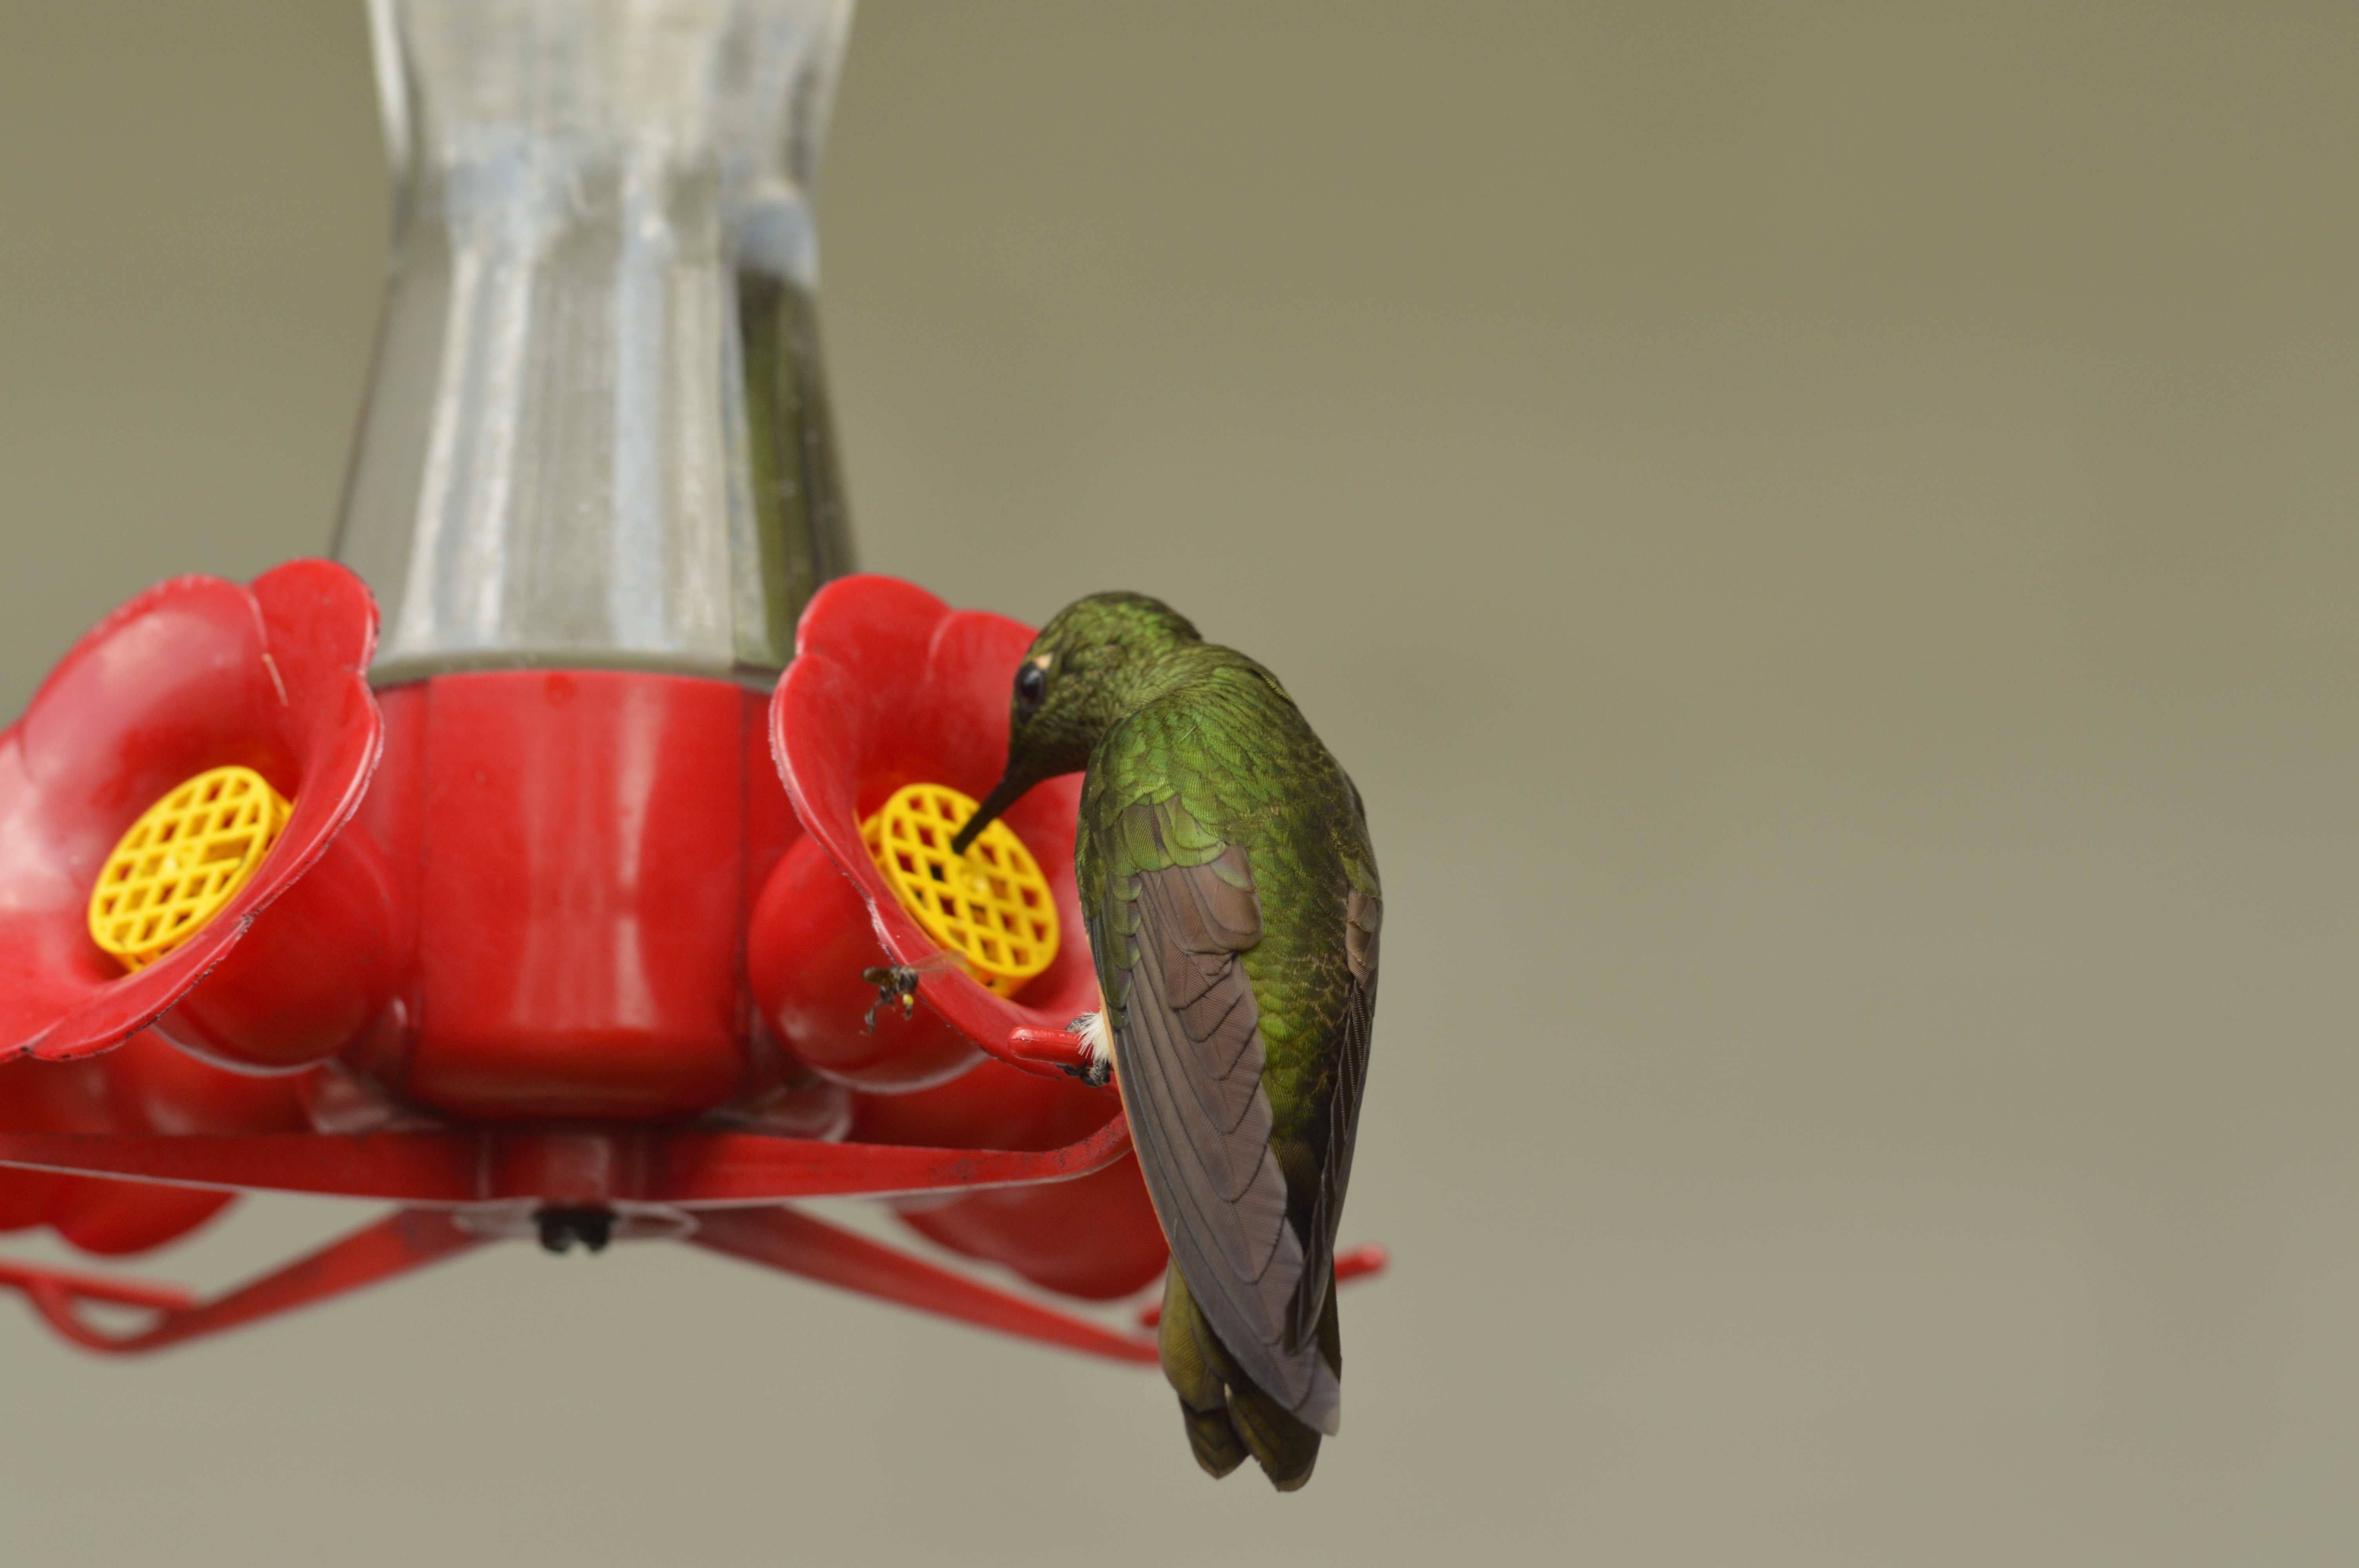
water, bird, red, hummingbird, vertebrate, parrot, bebe